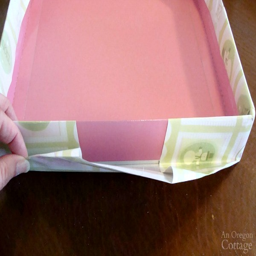
how to wrap a box with a lid , step